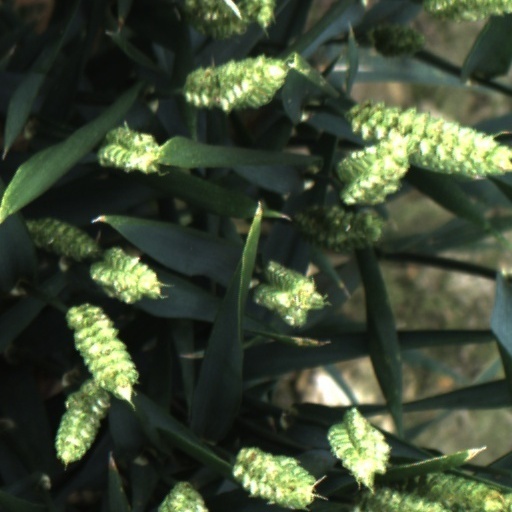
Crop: wheat